40th César Awards

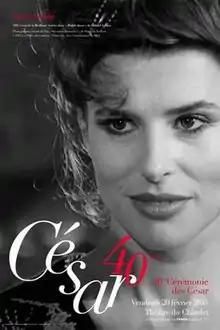
The official César Award poster features French actress Fanny Ardant, in the 1983 film "Vivement dimanche !"

The 40th César Awards ceremony, presented by the Académie des Arts et Techniques du Cinéma, honoured the best films of 2014 in France and took place on 20 February 2015 at the Théâtre du Châtelet in Paris. The ceremony was chaired by actor-director Dany Boon, with actor Édouard Baer acting as master of ceremonies for the second time.